Jamal (rapper)

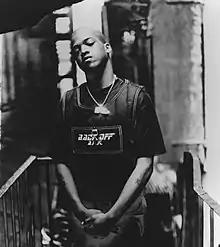

Jamal Phillips (born April 26, 1979), known professionally mononymously as Jamal and formerly as Mally G, is an American rapper and record producer. He started his career as one-half of rap duo Illegal, the rap act formed by Dallas Austin in the early 1990s. He is a current member of Def Squad.